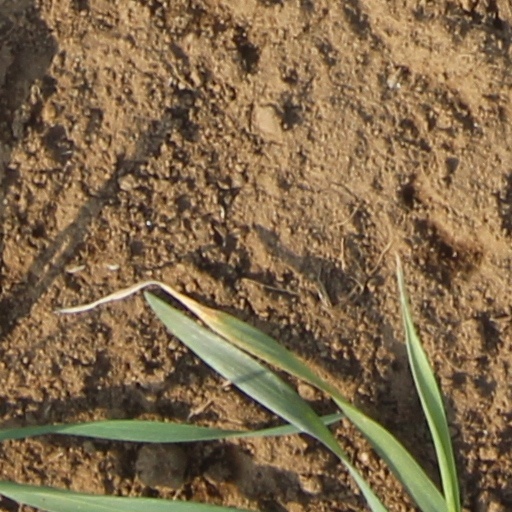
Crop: wheat